Lambton Worm

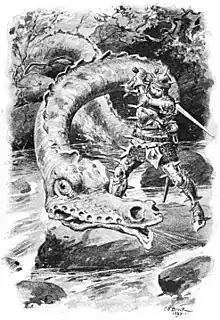
"He struck a violent blow upon the monster's head" by C. E. Brock in "English Fairy and Other Folk Tales" (ed. Edwin Sidney Hartland, 1890)

The Lambton Worm is a legend from County Durham in North-East England in the United Kingdom. The story takes place around the River Wear, and is one of the area's most famous pieces of folklore, having been adapted from written and oral tradition into pantomime and song formats.